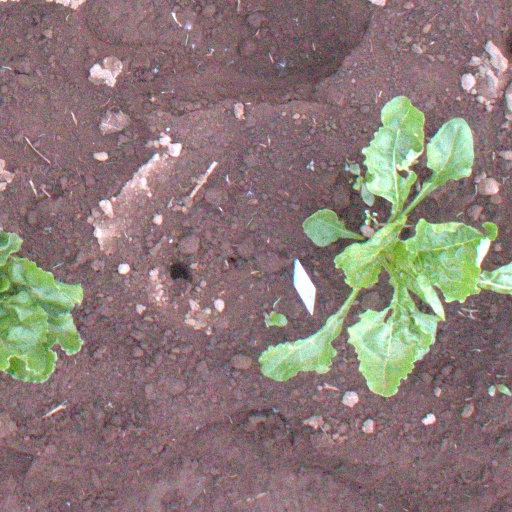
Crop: sugar beet